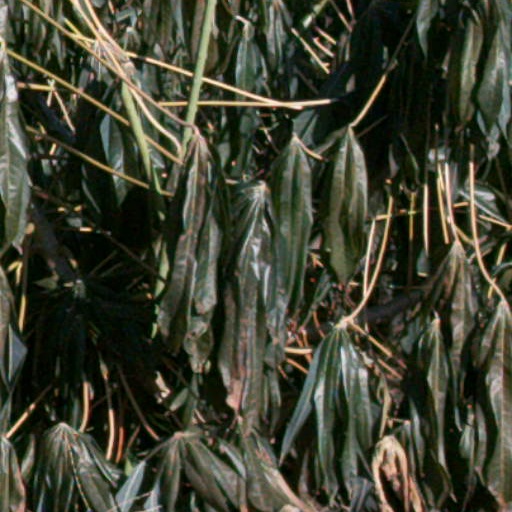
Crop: cassava